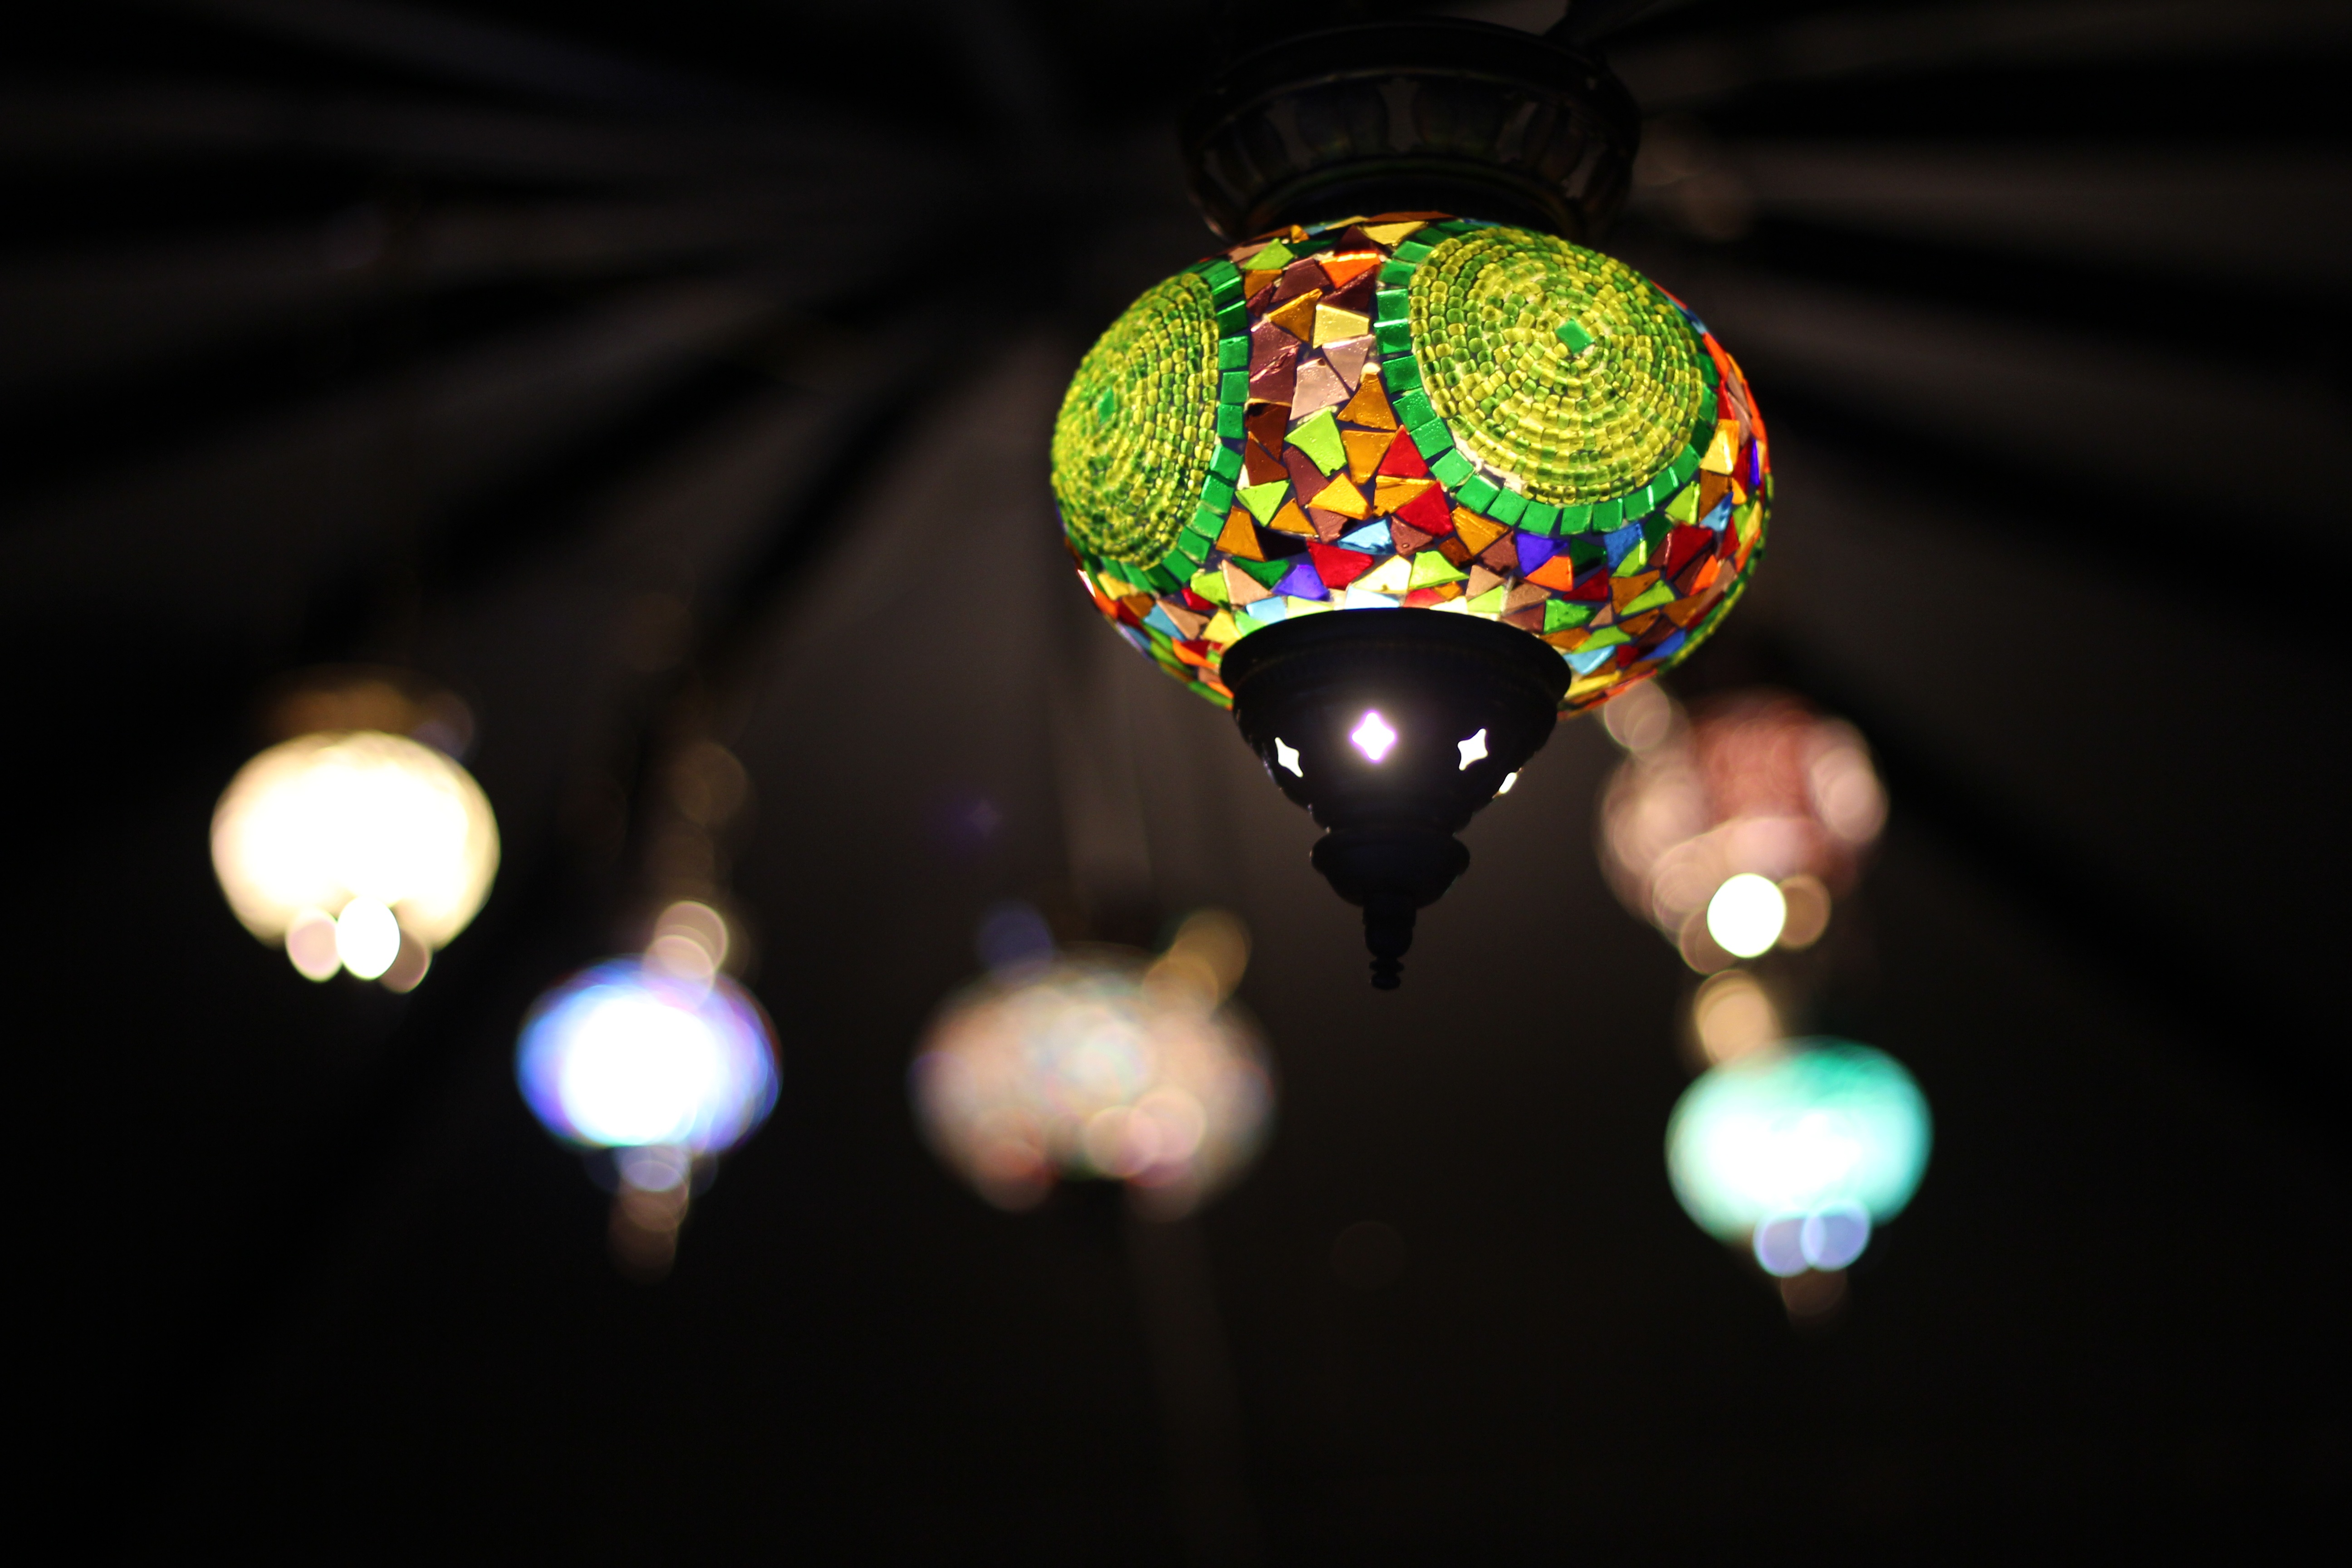
light, night, glass, reflection, color, darkness, lamp, lighting, toy, circle, close up, motif, sphere, organ, macro photography